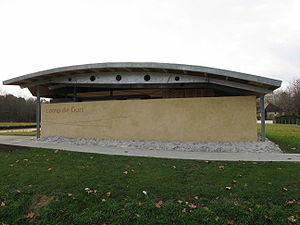
Vue générale du mémorial récent de Gurs (Pyrénées-Atlantiques) (Pyrénées).
Le camp de Gurs est un camp d'internement construit en France à Gurs près d'Oloron-Sainte-Marie dans les Basses-Pyrénées par le gouvernement d'Édouard Daladier entre le 15 mars et le 25 avril 1939 pour interner les personnes fuyant l'Espagne après la prise de pouvoir du général Franco.
Gurs est une commune française, située exactement au centre du département des Pyrénées-Atlantiques en région Nouvelle-Aquitaine.